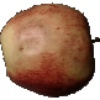
Label: red_apple